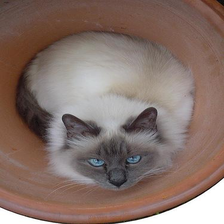
Species: cat
Breed: Birman